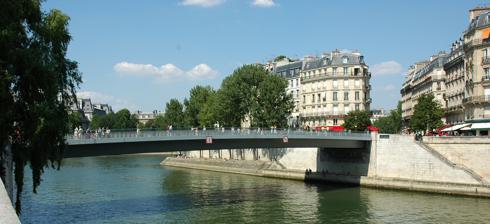
Building: Pont Saint-Louis
Country: France
Year built: 1970
Bridge in Paris, France Pont Saint-Louis Coordinates 48°51′10″N 02°21′10″E / 48.85278°N 2.35278°E / 48.85278; 2.35278 Locale Paris , France Next upstream Pont de la Tournelle Next downstream Pont d'Arcole Characteristics Total length 67 m Width 16 m History Construction start 1969 Construction end 1970 Location The pont Saint-Louis ( French pronunciation: [pɔ̃ sɛ̃ lwi] ) is a pedestrian bridge across the River Seine in the 4th arrondissement of Paris .  It links the Île de la Cité with the Île Saint-Louis .  It is served by the Cité stop of the Paris Metro . History The bridge in the 19th century Location on the Seine The present bridge is the seventh to link the two islands since 1630.  The pont Saint-Landry (1630–1634) was the first of  these. In 1717 a wooden bridge was rebuilt, with seven arches, and named the "Pont Rouge", due to the colour in which it was painted. It was destroyed in 1795. In 1804, under the direction of the engineer Dumoustier, a new two-arch bridge was built, 70 m long and 10 m wide, and mainly in oak. It was demolished in 1811, and a suspension bridge replaced it in 1842. Twenty years later, this was replaced by a metallic bridge, with a single arch with a 64 m opening. In 1939, this one was demolished.  In 1941, it was replaced by a passerelle resembling an iron cage. In 1968, the present bridge was begun, and inaugurated in 1970. External links Media related to Pont Saint-Louis at Wikimedia Commons (in French) Mairie de Paris (in French) Structurae v t e Bridges in Paris On the Seine (from upstream to downstream) Pont amont Pont National Pont de Tolbiac Passerelle Simone-de-Beauvoir Pont de Bercy Pont Charles-de-Gaulle Viaduc d'Austerlitz Pont d'Austerlitz Passerelle de l'Estacade (destroyed) Pont de Sully Pont de la Tournelle Pont Marie Pont Louis-Philippe Pont Saint-Louis Pont de l'Archevêché Pont au Double Pont d'Arcole Pont Saint-Charles (destroyed) Petit-Pont-Cardinal-Lustiger Pont Notre-Dame Pont Saint-Michel Pont au Change Pont aux Meuniers (destroyed) Pont Marchand (destroyed) Pont Neuf Pont des Arts Pont du Carrousel Pont Royal Passerelle Léopold-Sédar-Senghor Pont de la Concorde Pont Alexandre III Pont des Invalides Pont de l'Alma Passerelle Debilly Pont d'Iéna Pont de Bir-Hakeim Pont Rouelle Pont de Grenelle Pont Mirabeau Viaduc d'Auteuil (destroyed) Pont du Garigliano Pont aval On the canals Canal de l'Ourcq Pont de la rue de l'Ourcq Pont levant de la rue de Crimée Bassin de la Villette Passerelle des écluses de la Villette Passerelle de la Moselle Canal Saint-Martin Pont Maria-Pacôme Pont Maria-Casarès Passerelle Michèle-Morgan Passerelle Arletty Pont tournant de la Grange-aux-Belles Passerelle Emmanuelle-Riva Passerelle Alibert Pont Bernadette-Lafont Passerelle des Douanes Bassin de l'Arsenal Passerelle Mornay Pont Morland Pont-métro Morland Authority control databases : Geographic Structurae This article about a bridge in France is a stub . You can help Wikipedia by expanding it . v t e